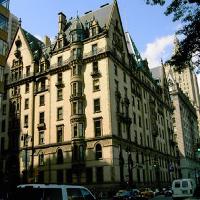
Weather: sun or clear